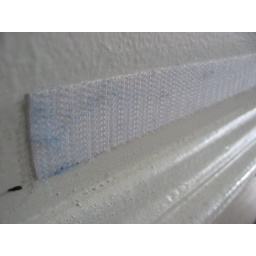
The size of the screen is changed by using the velcro to attach black borders to surround the projected image.